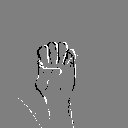
ASL letter: e